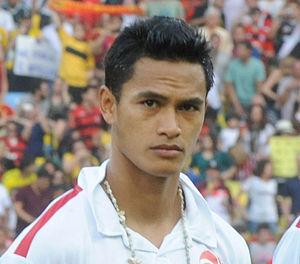
L'équipe de Tahiti de football, surnommé les « Toa Aito », est constituée par une sélection des meilleurs joueurs de Polynésie française sous l'égide de la Fédération tahitienne de football. Elle est affiliée à la Confédération du football d'Océanie depuis 1982 et à la FIFA depuis 1990.
Steevy Chong Hue est un footballeur tahitien, jouant comme attaquant dans le club de Blagnac.